Dukovany

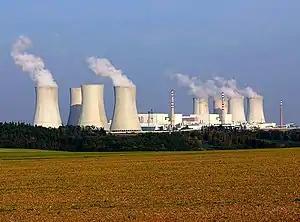
Dukovany Nuclear Power Station

Dukovany Nuclear Power Station, one of the two Czech nuclear power stations, is located in the municipality.